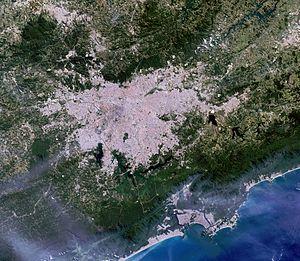
La région métropolitaine de São Paulo, en portugais região metropolitana de São Paulo ou Grande São Paulo, réunit 39 municipalités de l'État de São Paulo constituant une conurbation. Elle englobe plus de 20 millions d'habitants, c'est la troisième plus grande aire urbaine du monde.